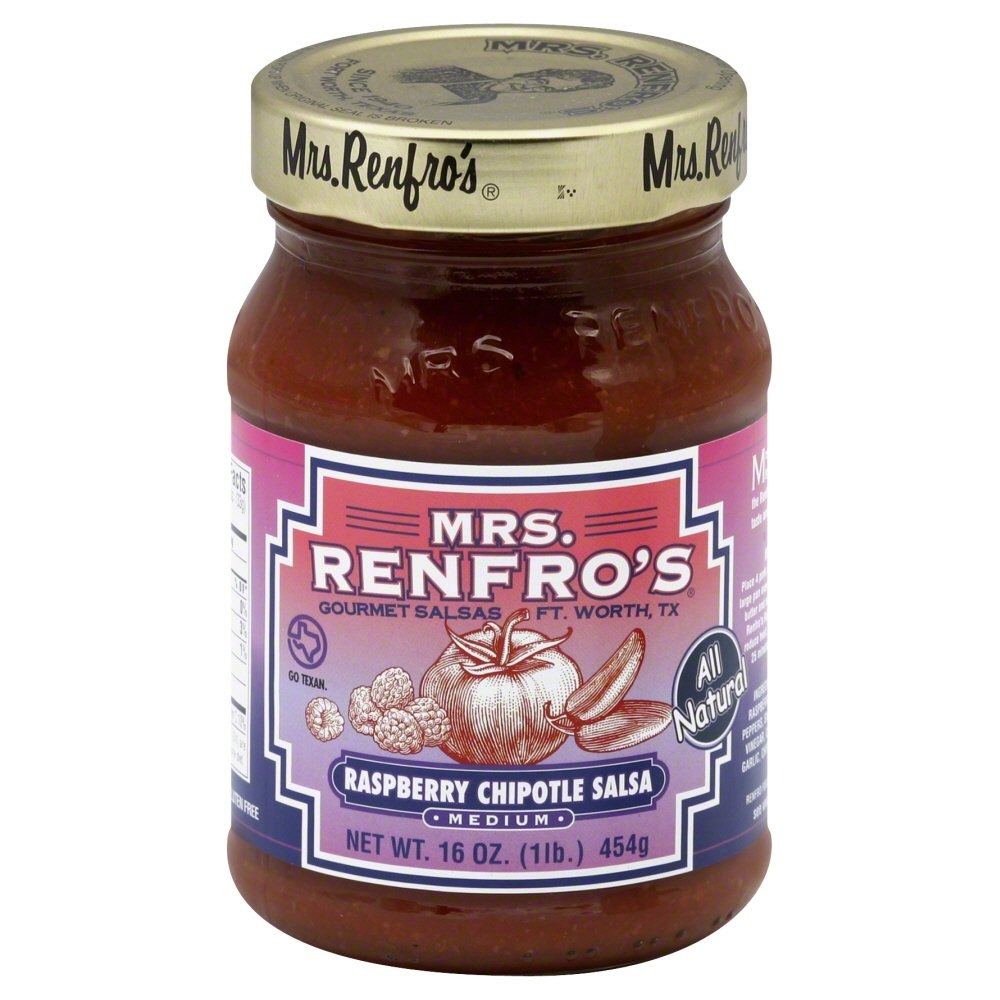
Item Name: Renfro Fine Foods Salsa, Rsbery Chipotle, 16-Ounce (Pack of 6)
Value: 96.0
Unit: Ounce

Price: 43.83